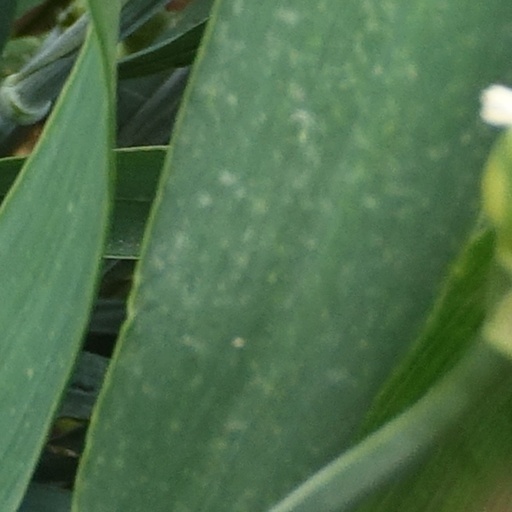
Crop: wheat